Alexander Robertson & Sons

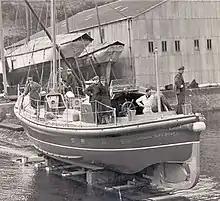
Launch of "Sir Arthur Rose", 1938

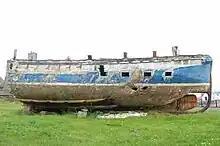
Hulk of "Charlotte Elizabeth", Watson-Class lifeboat, at Thurso Harbour

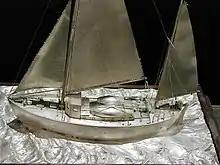
Southern Cross Trophy, presented to Ayr Yacht Club 1965

Robertson's Yard was now looking for a new designer and by the end of 1929 David Boyd had replied to an advertisement in the Glasgow Herald. In 1937 he designed the sleek 6-metre racing yacht "Circe", which was described by many as the most successful racing yacht ever produced by the yard. J. Herbert Thom, one of the Clyde's best helmsmen sailed the yacht with tremendous success in America in 1938 and brought back the 'Seawanhaka Cup', which was successfully defended in home waters the following year. Circe was transferred to the Spartak Yacht Club in Tallinn and represented Russia in the 1952 Helsinki Summer Olympics.